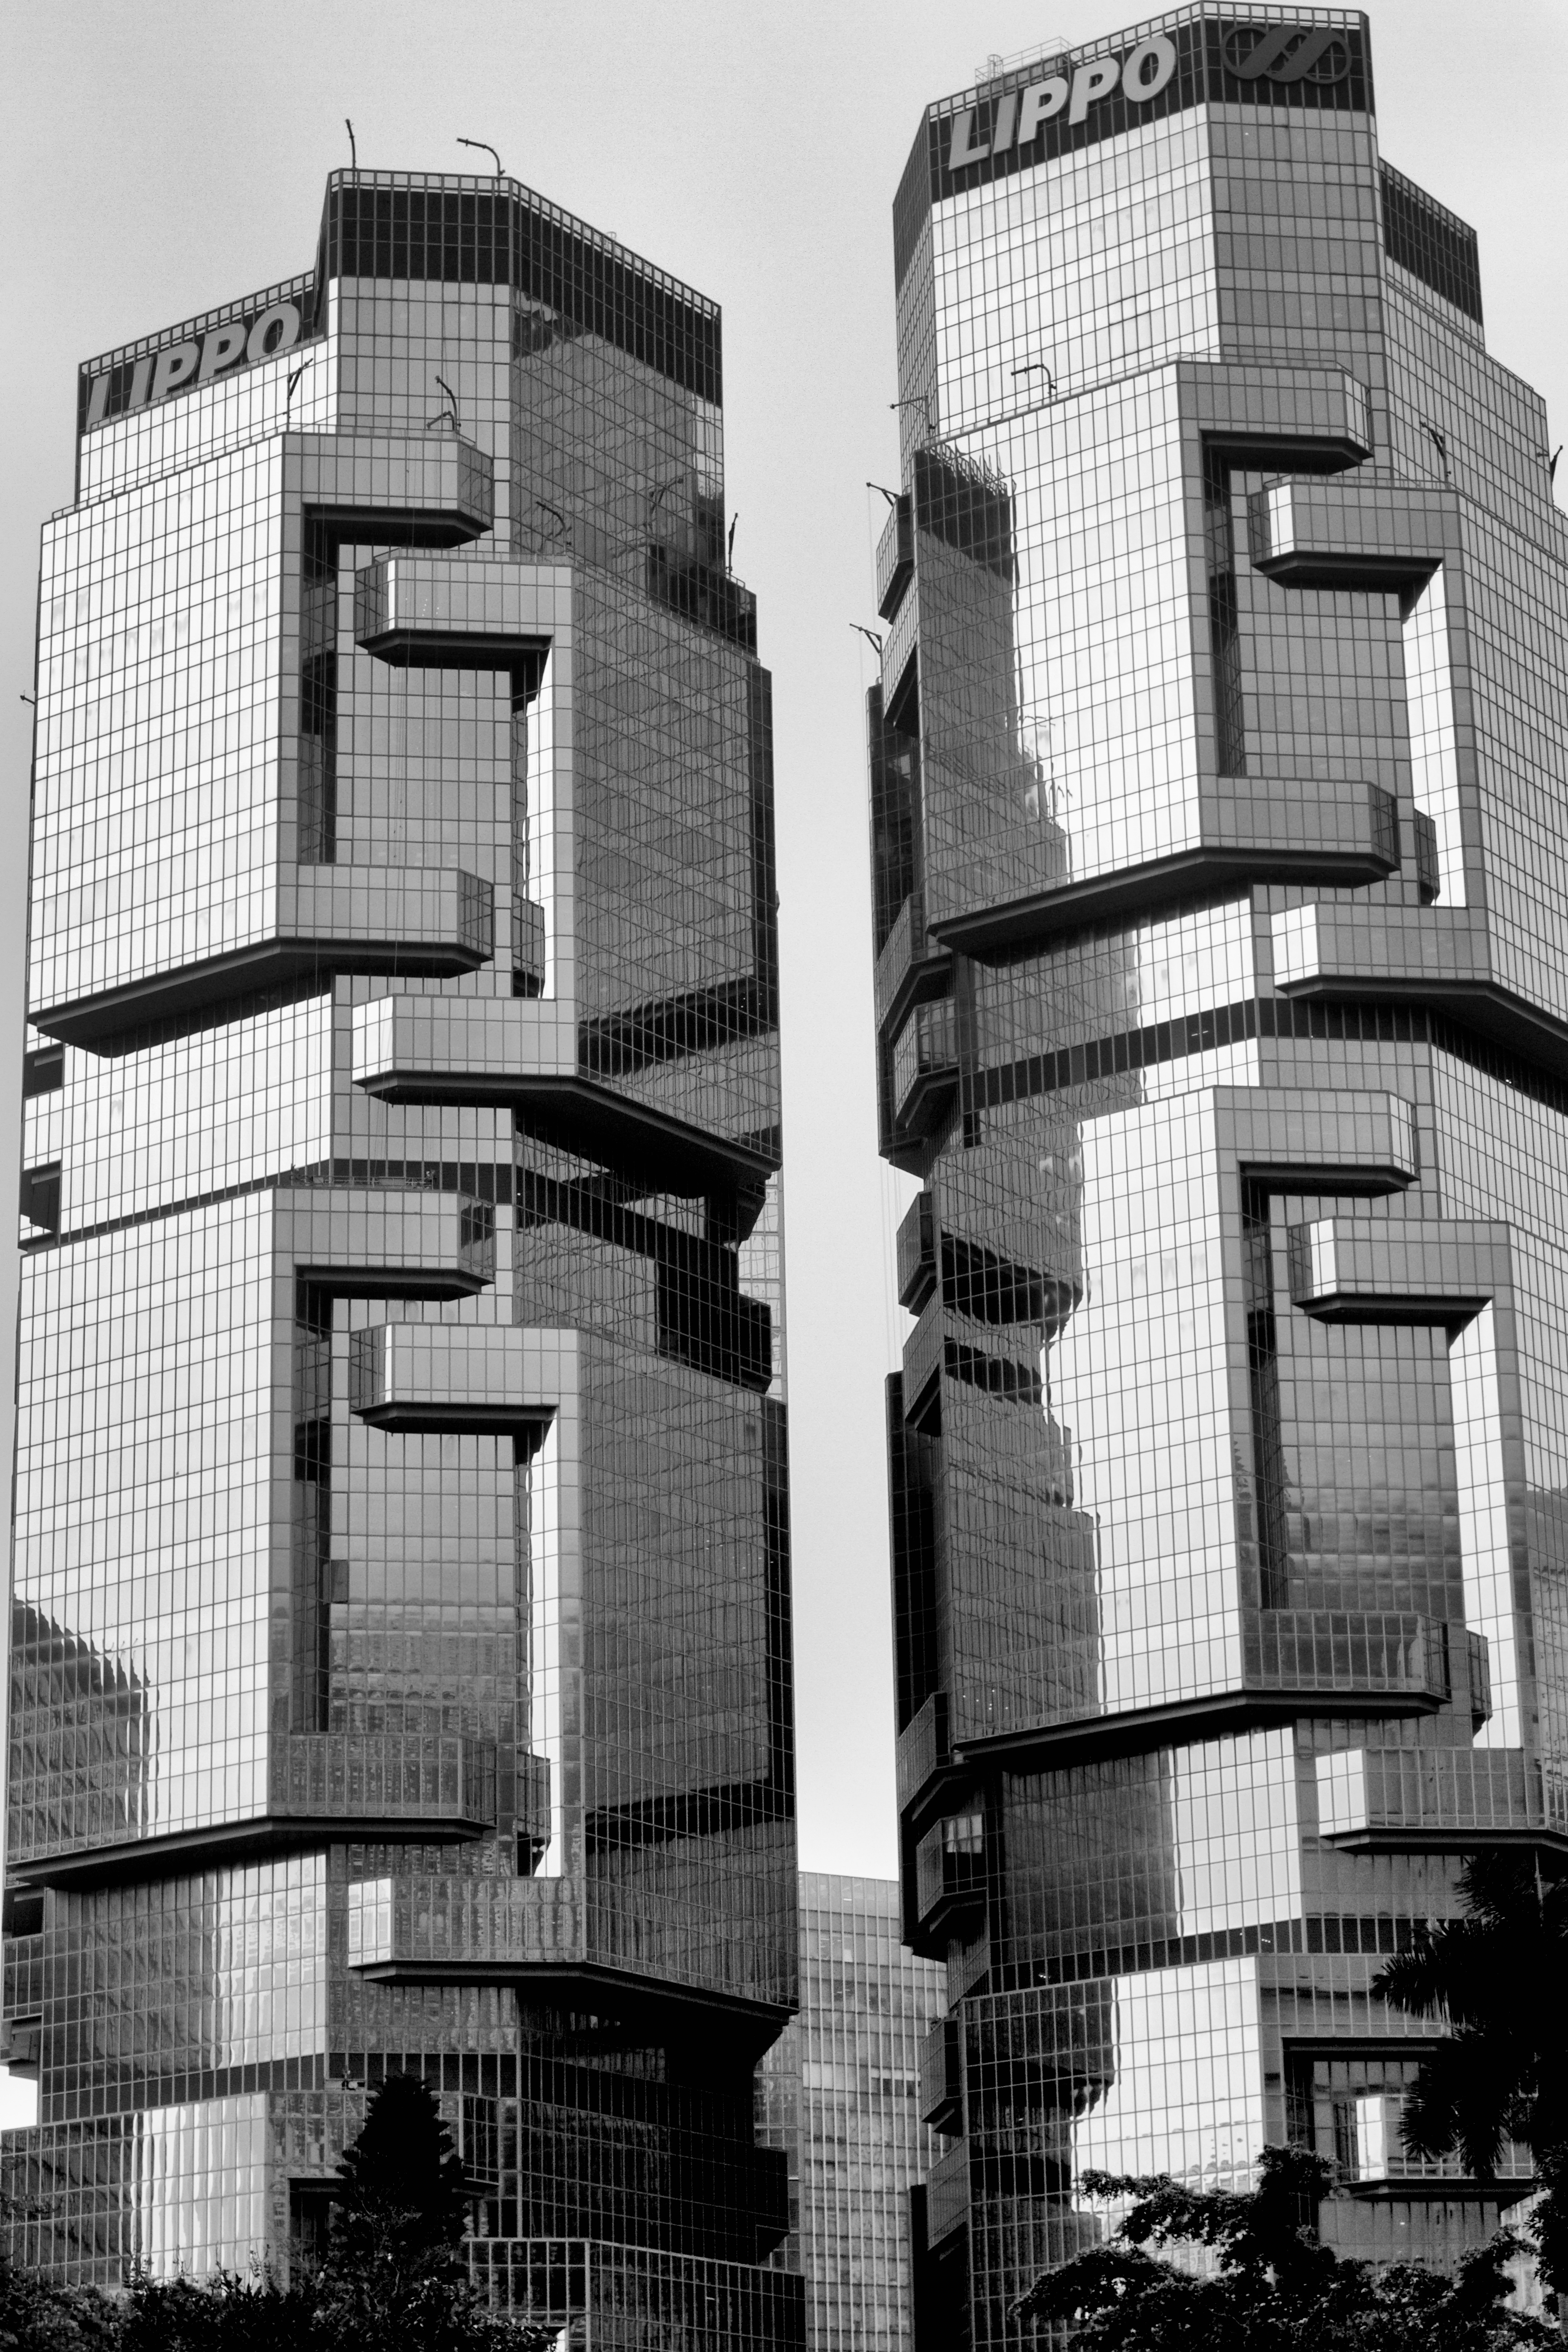
black and white, architecture, skyline, house, skyscraper, cityscape, facade, monochrome, tower block, design, shape, metropolis, urban area, monochrome photography, residential area, brutalist architecture